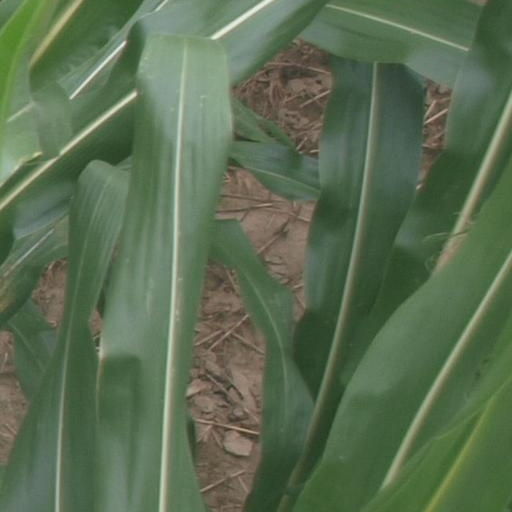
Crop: maize; corn